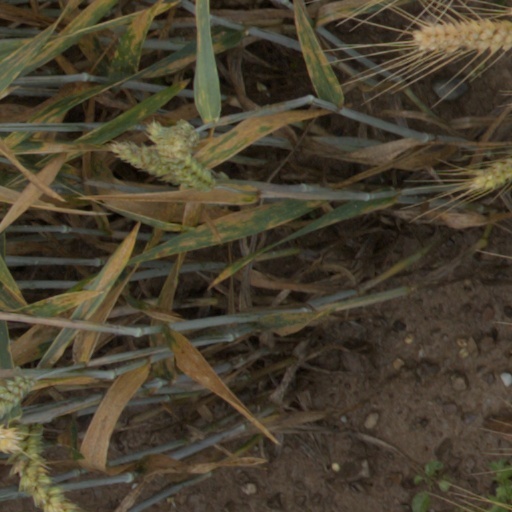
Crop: wheat